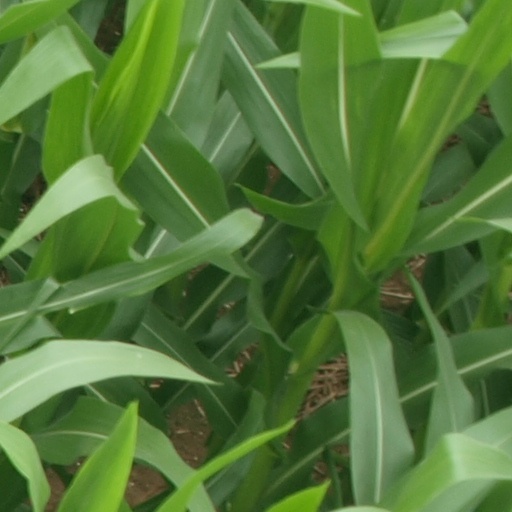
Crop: maize; corn